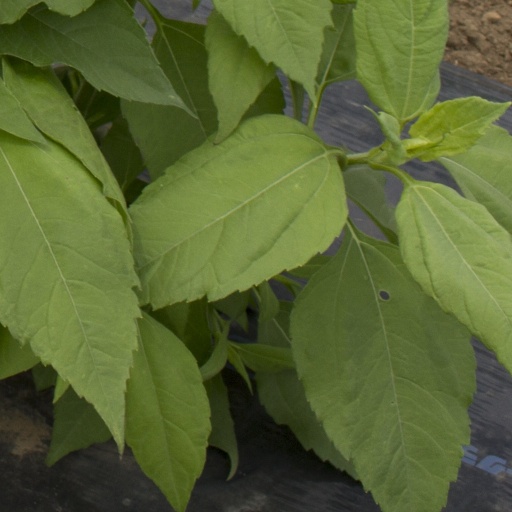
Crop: Jerusalem artichoke